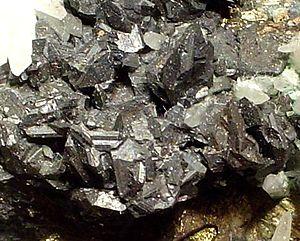
La djurleite est un minéral de sulfure de cuivre d'origine secondaire, de formule Cu₃₁S₁₆ qui cristallise en symétrie prismatique-monoclinique. Elle est massive à première vue mais est elle constituée de corps tabulaires épais et de cristaux prismatiques. Elle est apparue avec d'autres minéraux du supergène comme la chalcocite, la covellite ou la digénite dans les minerais riches en cuivre. Ce minéral appartient à la famille des chalcocites et ressemble beaucoup à la chalcocite, de formule Cu₂S, dans sa composition et ses propriétés. Cependant, les deux minéraux montrent des différences en cristallographie aux rayons X. Des intercroissances entre les cristaux de djurleite, de digénite et de chalcocite sont fréquentes. Cependant, beaucoup des associations identifiées par la diffraction des rayons X entre la digénite et la djurleite peuvent, en fait, être des mélanges d'anilite et de djurleite, l'anilite se transformant en digénite lorsque les minéraux sont broyés.